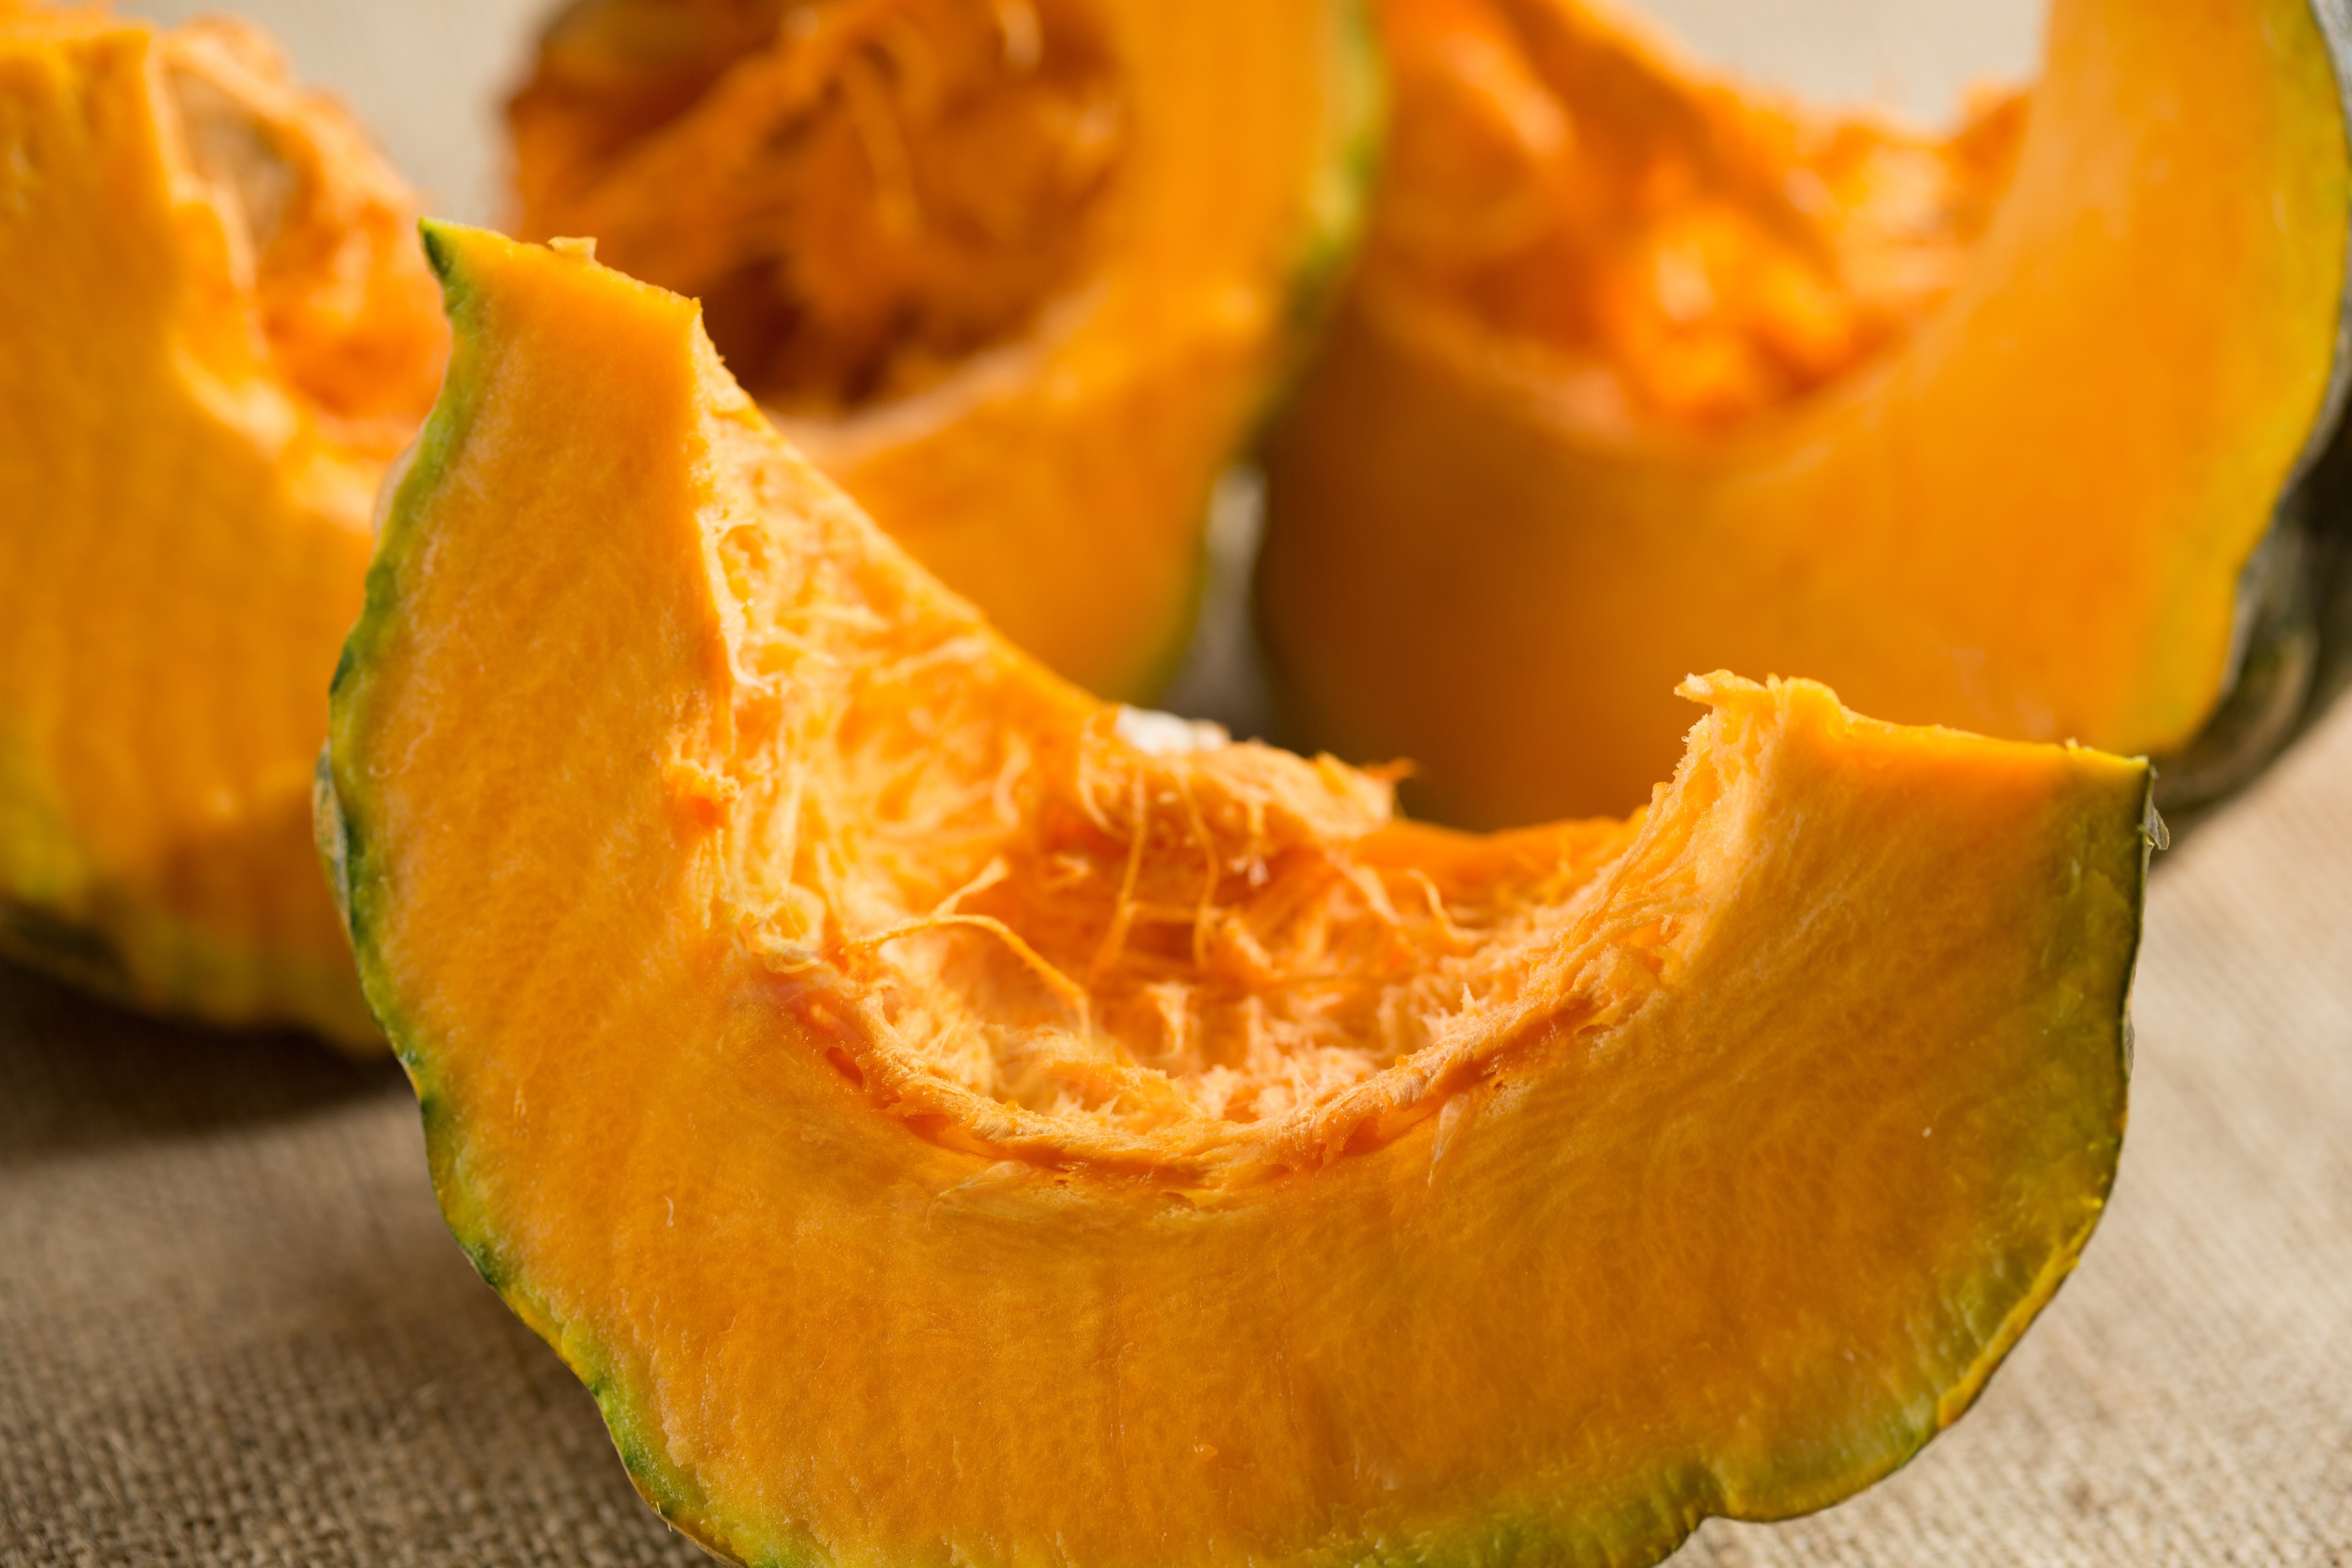
peel, food, yellow, fruit, calabaza, orange, winter squash, produce, plant, vegetable, ingredient, vegetarian food, acorn squash